William G. Roll

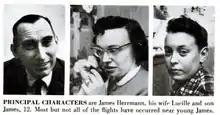
The James Hermann family of the alleged Seaford poltergeist case

In Seaford, New York, strange poltergeist events were reported by James M. Herrmann and his family in their house. In 1958, Roll investigated the case with the parapsychologist Joseph Gaither Pratt and suggested that although some of the phenomena may have been pranks from Hermann's twelve-year-old son James Jr, some of the events were the result of "recurrent spontaneous psychokinesis" (RSPK). However, RSPK has never been accepted by mainstream science and there is no evidence it exists.